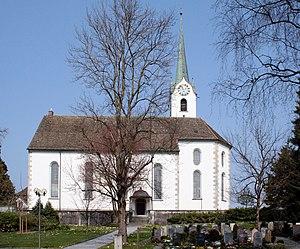
Cette liste présente les biens culturels d'importance nationale dans le canton de Zurich. Cette liste correspond à l'édition 2009 de l'Inventaire Suisse des biens culturels d'importance nationale pour le canton de Zurich. Il est trié par commune et inclus : 204 bâtiments séparés, 66 collections, 50 sites archéologiques et trois cas particuliers.